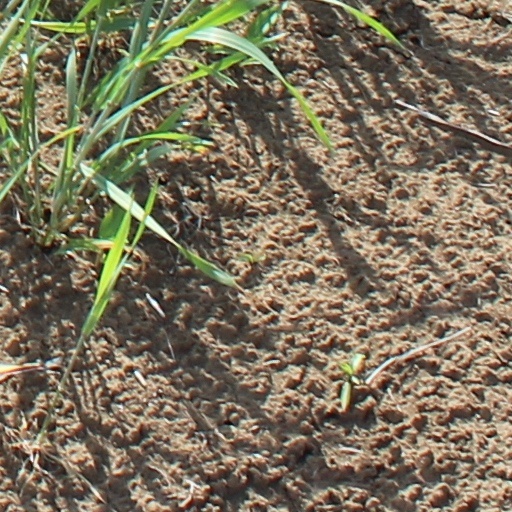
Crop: wheat